Soviet submarine K-77

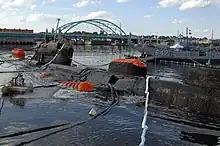
"K-77" reappears on the surface, 25 July 2008

The submarine sank on 18 April 2007 after a storm, and plans were made to raise it off the river bottom. The Museum's theory on why the submarine sank is that a modified hatch was not properly watertight. Recovery efforts by U.S. Navy and Army divers began in June 2008 as part of a project to train military divers through real-world, community-based projects.